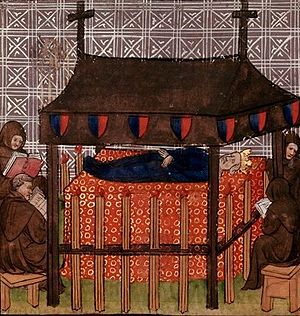
Johanne 1. af Navarra / Liv / Dronning af Navarra og grevinde af Champagne
Dronning Johanne 1.'s begravelse
Johanne 1. var regerende dronning af Navarra og grevinde af Champagne fra 1274 til 1305, og dronning af Frankrig gennem sit ægteskab med Filip 4. af Frankrig. Hun var datter af kong Henrik 1. af Navarra og Blanka af Artois.